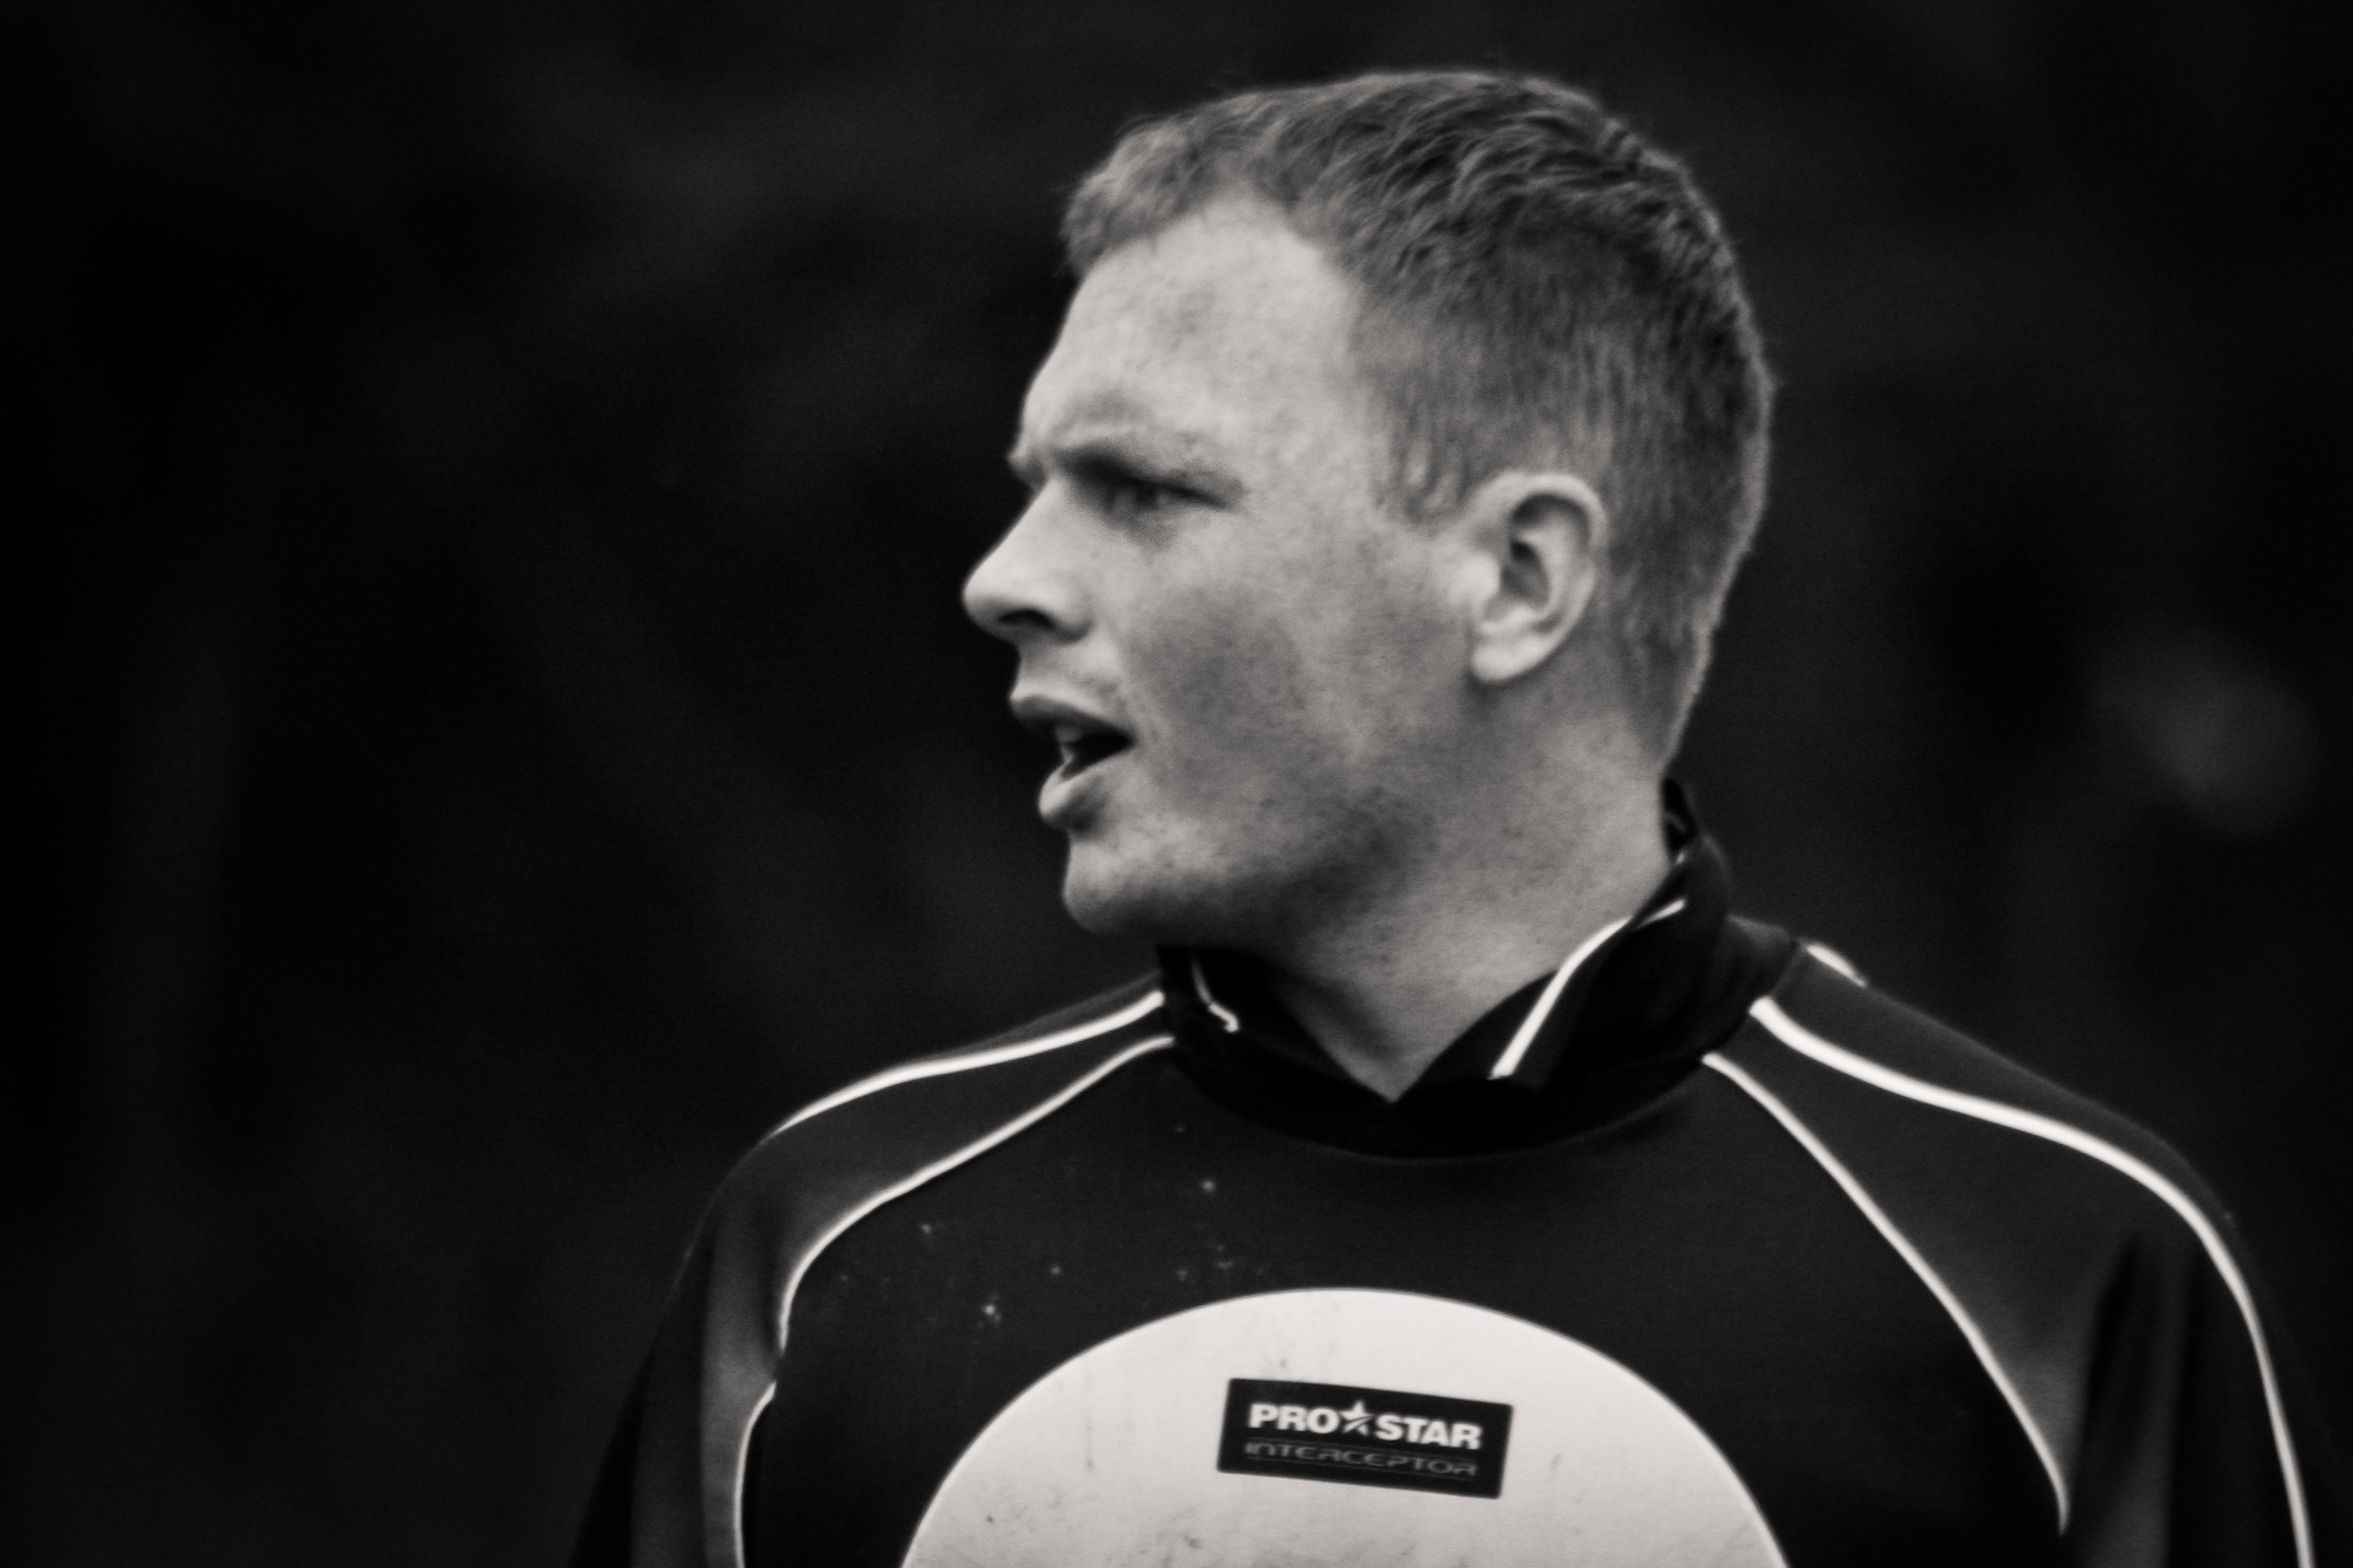
black and white, sport, game, soccer, monochrome, player, team, sports, match, sprint, footbal, avisfordpark, goalie, goalkeeper, football player, monochrome photography